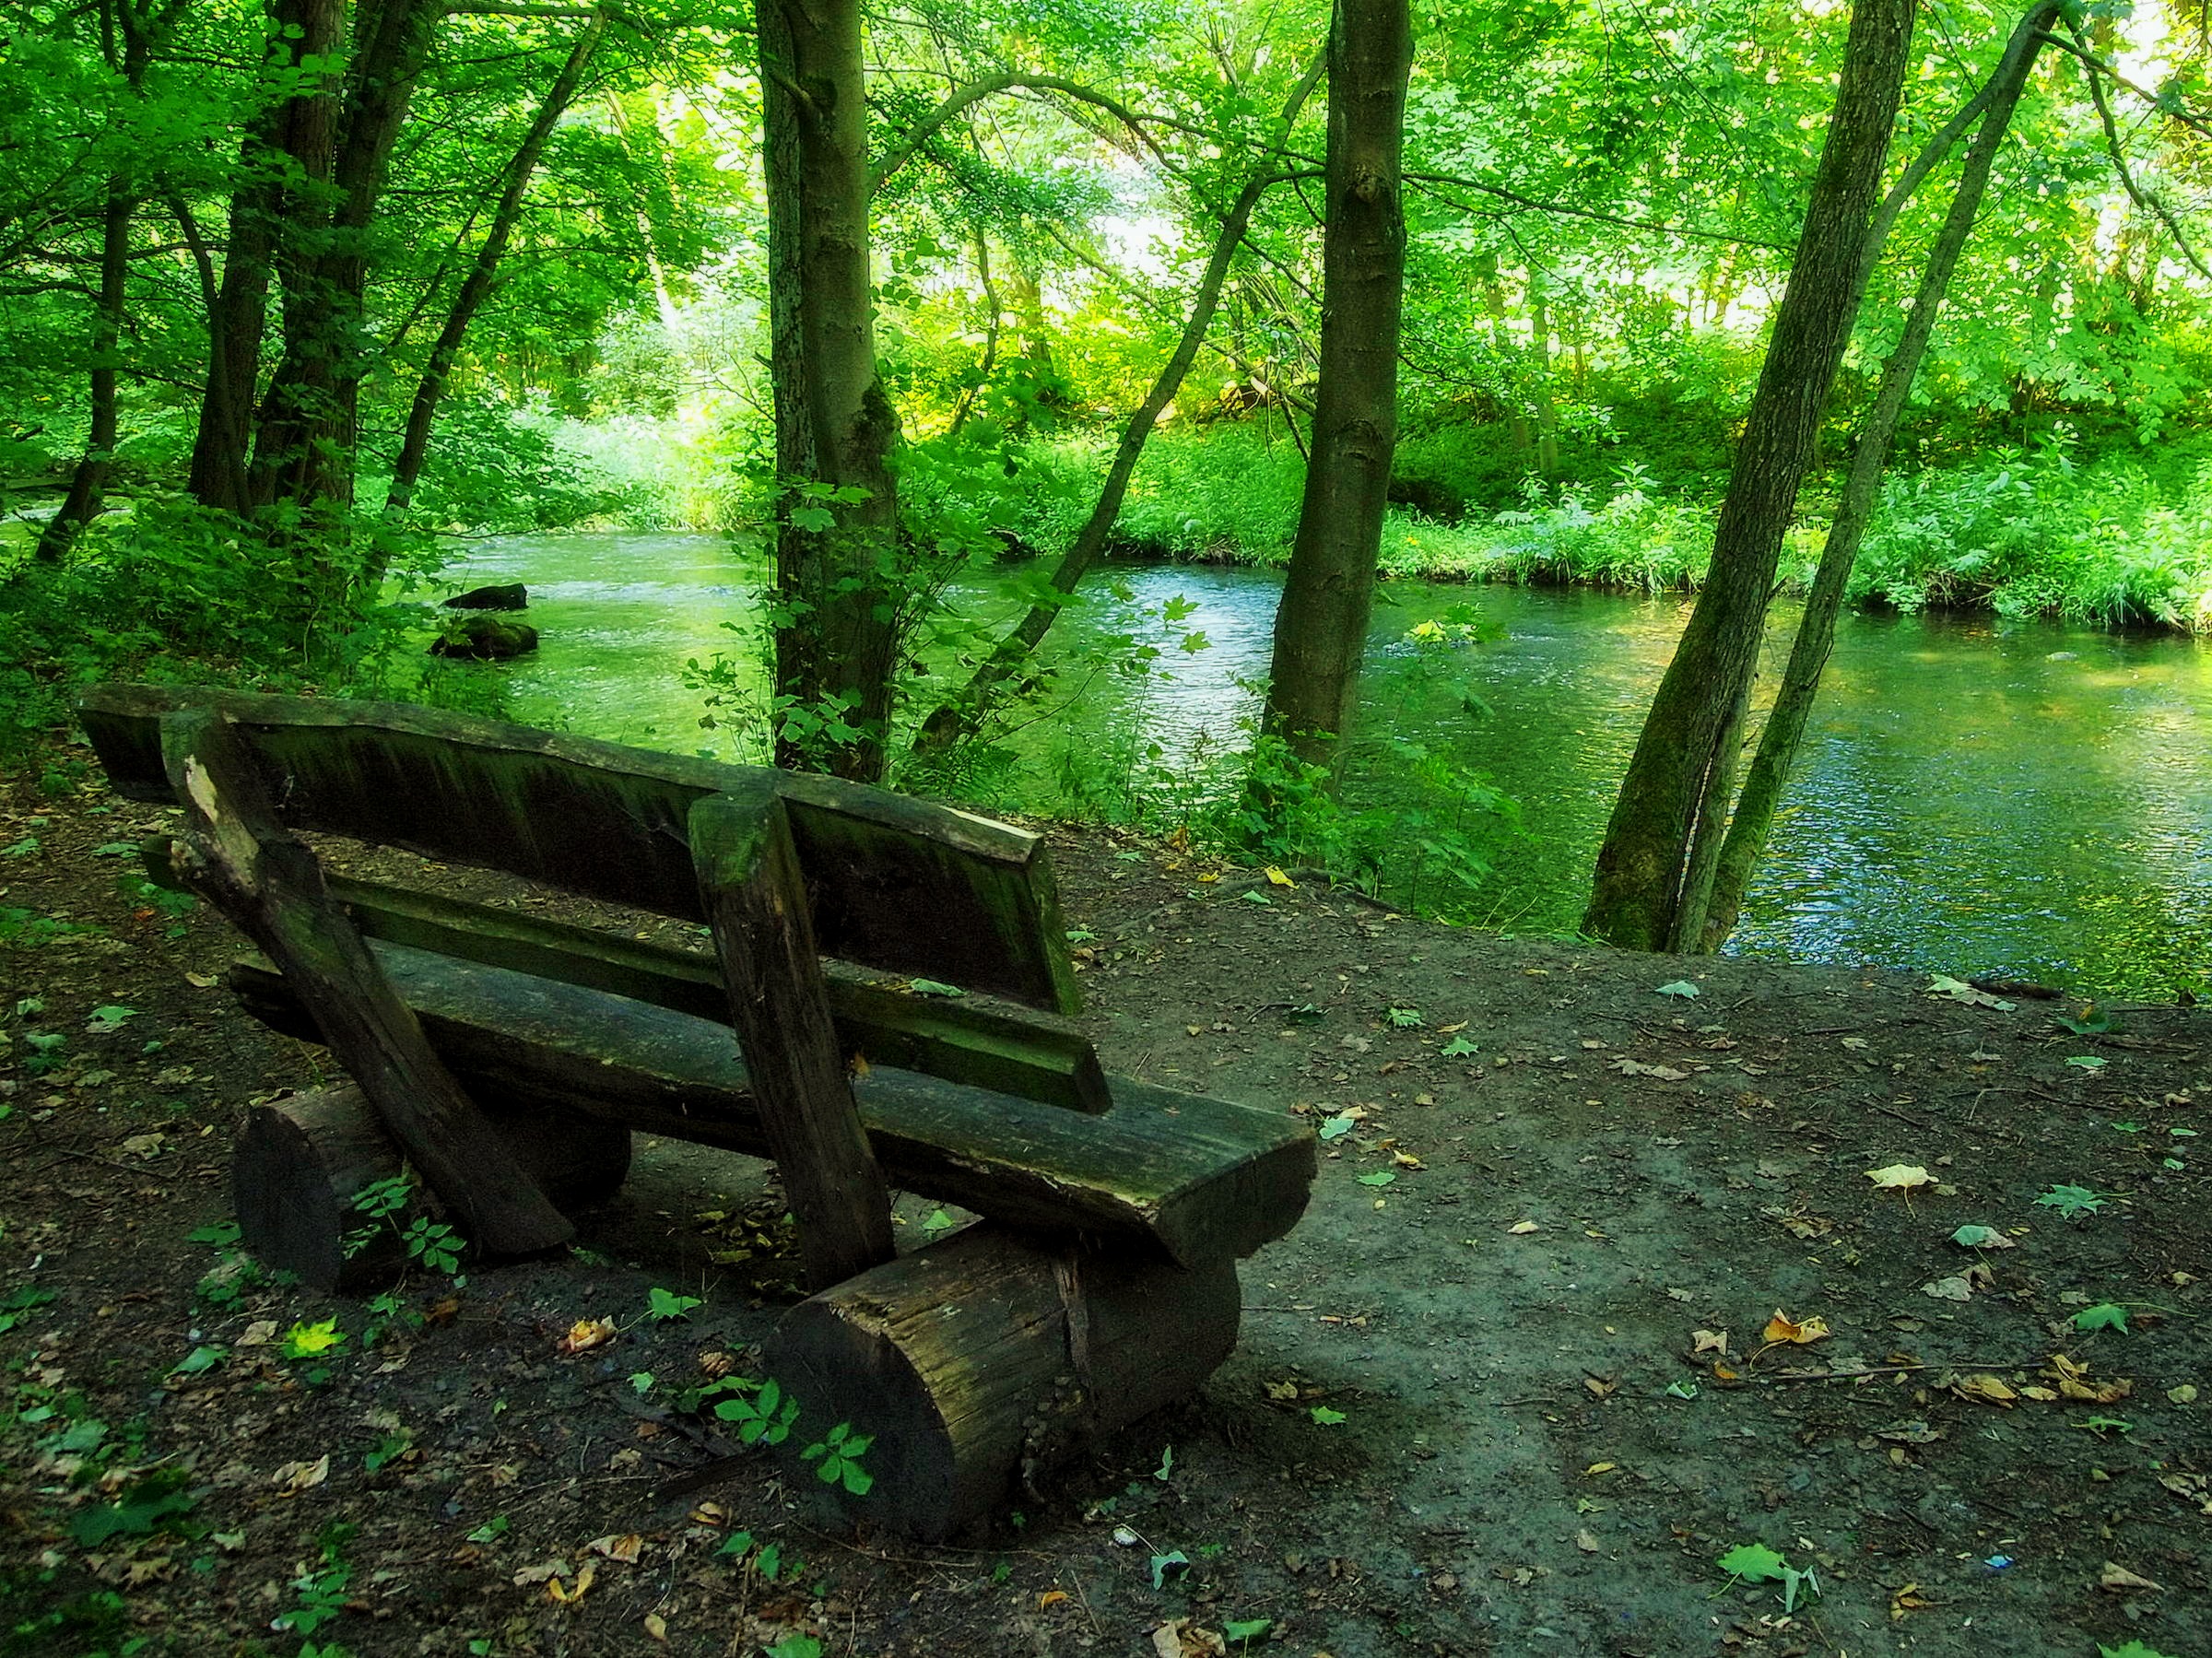
tree, nature, forest, path, grass, creek, swamp, wilderness, trail, bench, sunlight, leaf, country, stream, rural, green, jungle, autumn, trees, woods, outside, rainforest, wetland, german, woodland, habitat, ecosystem, biome, old growth forest, natural environment, geographical feature, woody plant